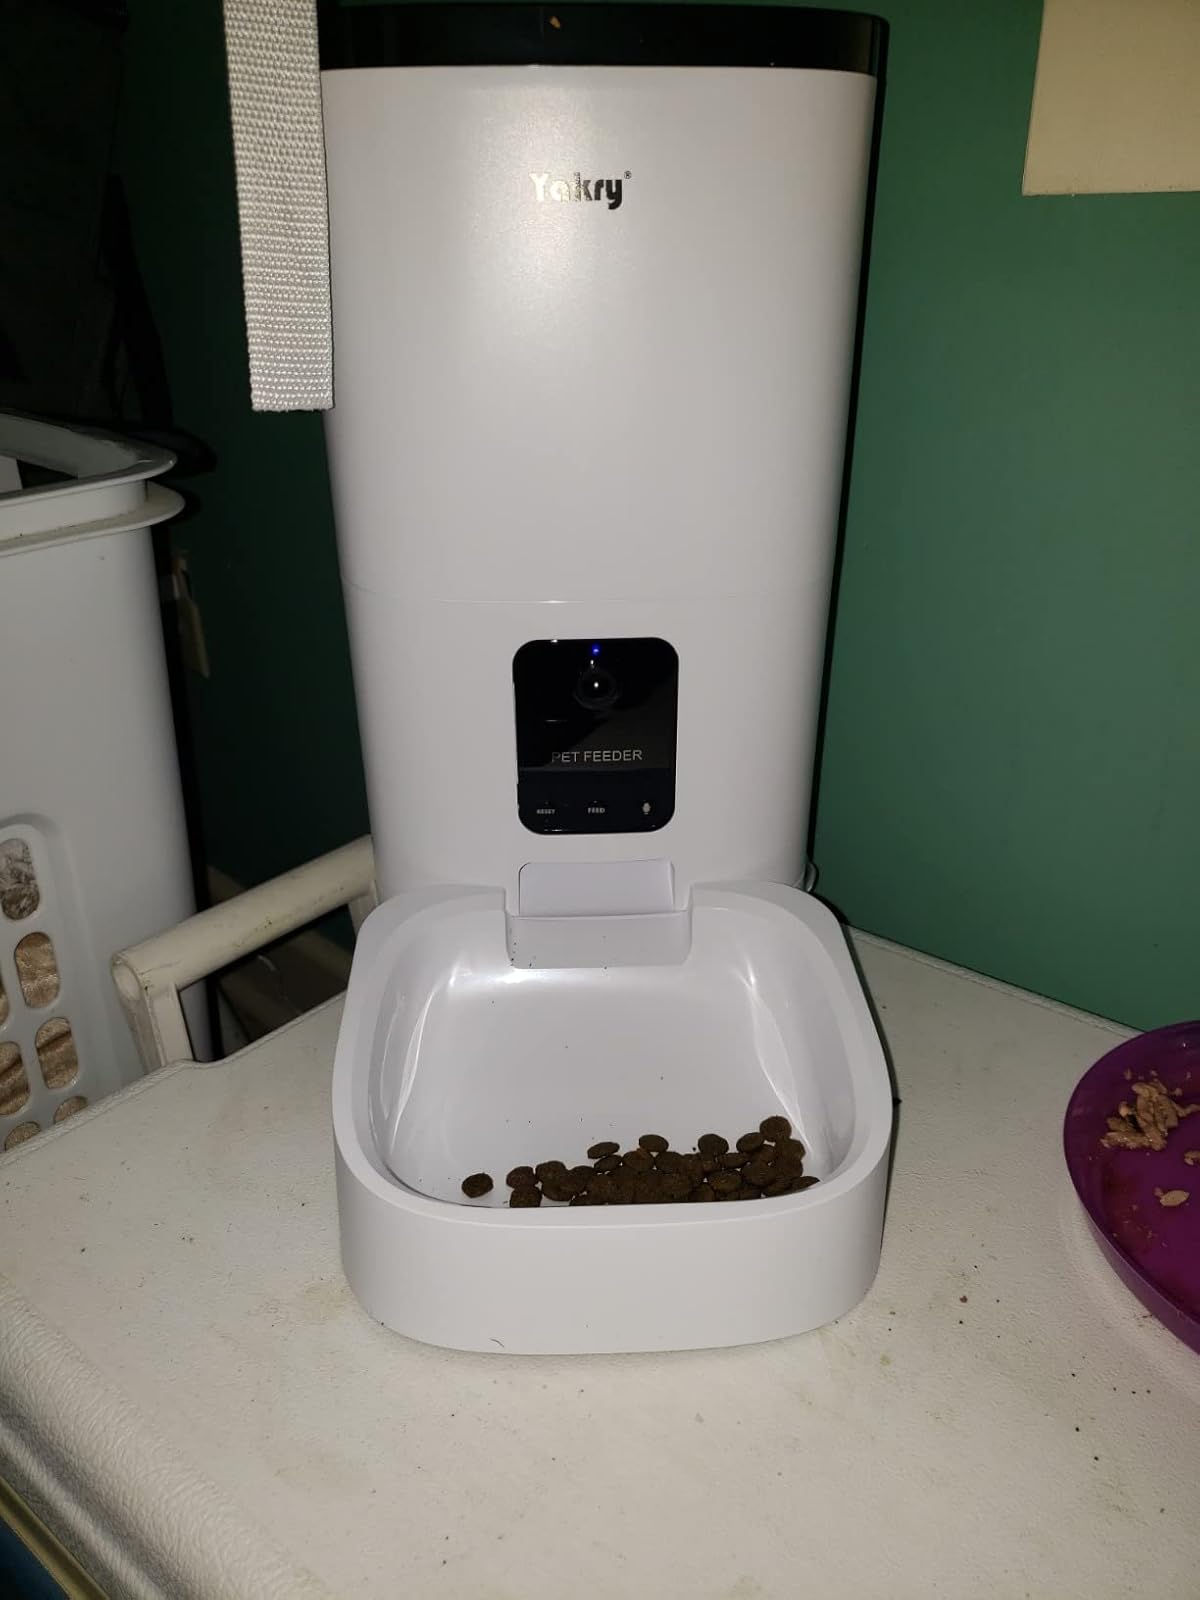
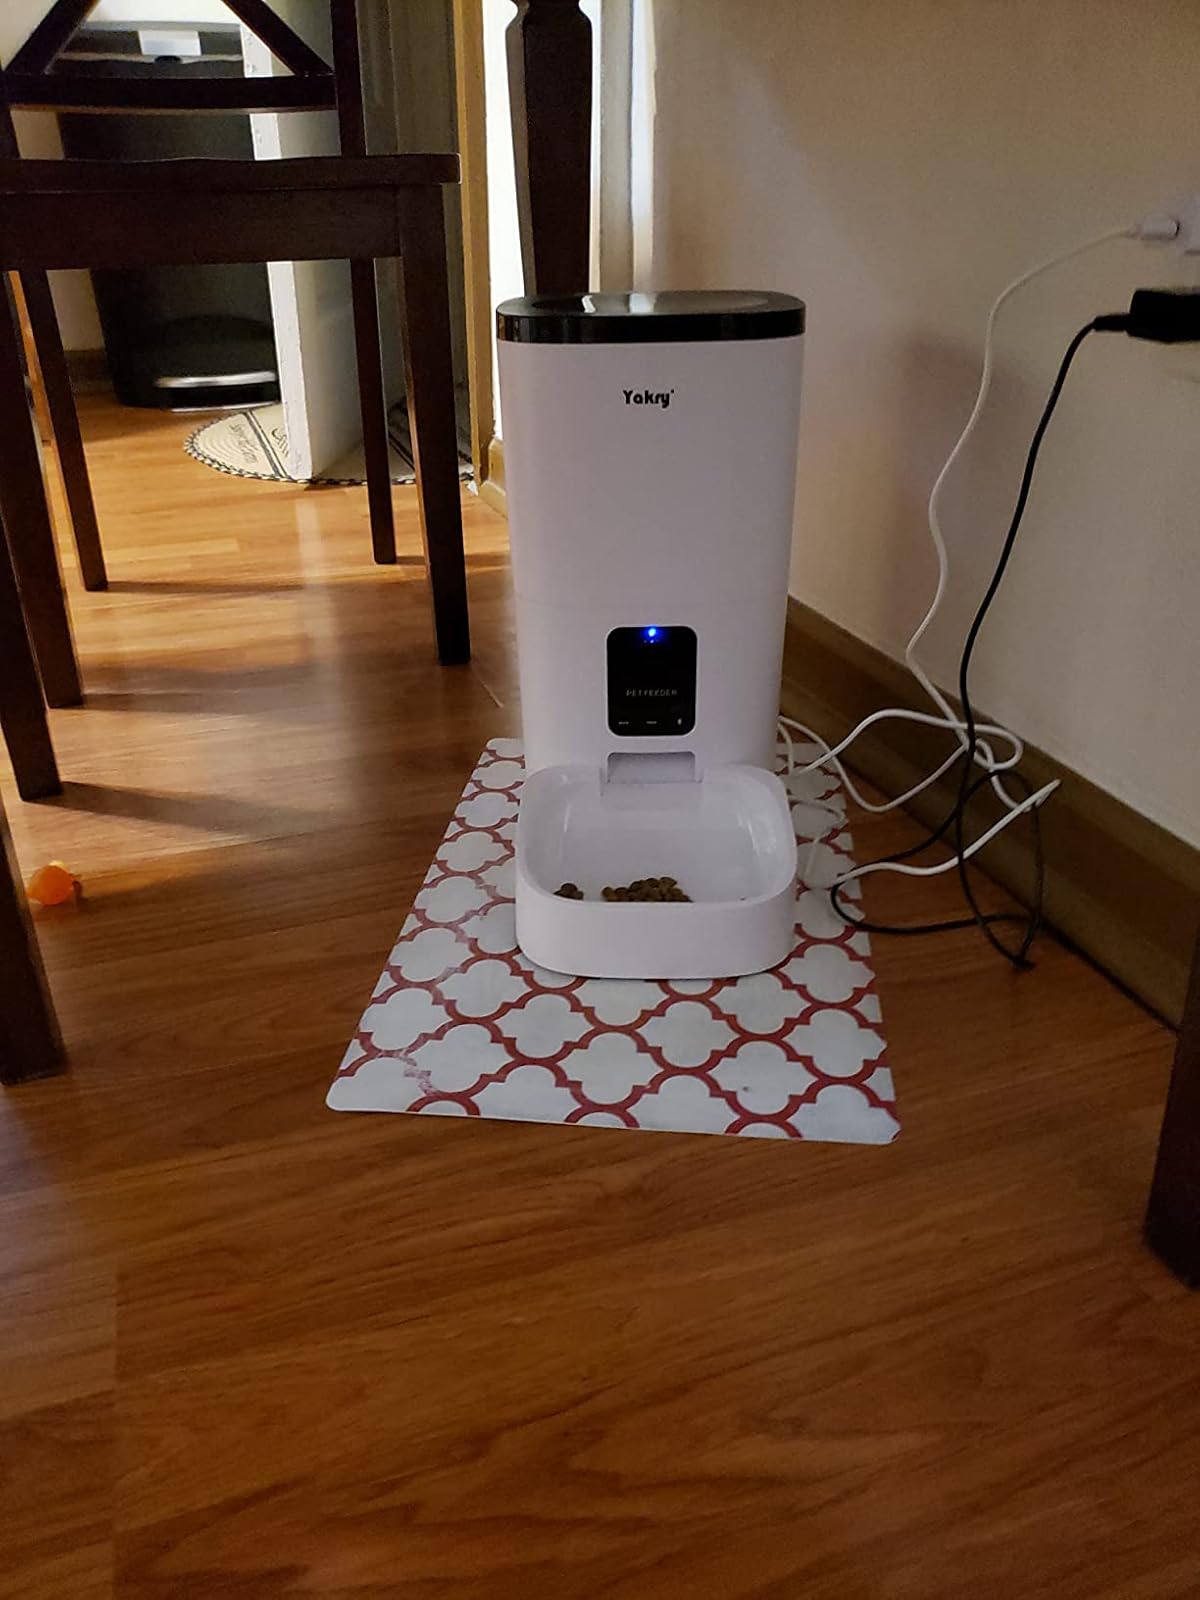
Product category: items_feeder
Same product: yes